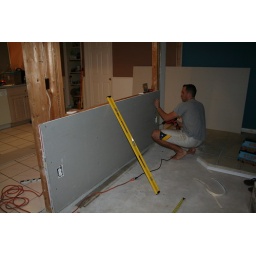
Drywall starts to go in on our half wall in the kitchen